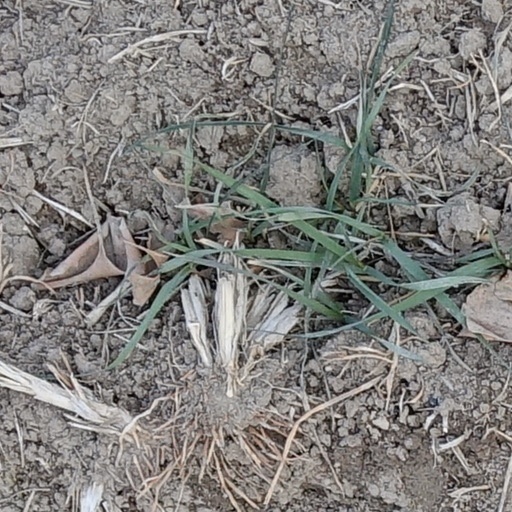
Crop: wheat